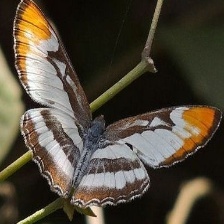
Species: MESTRA